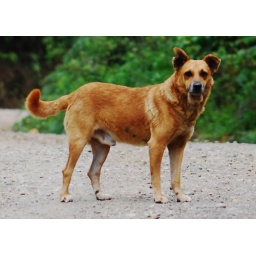
A stray dog in a little mountain village.